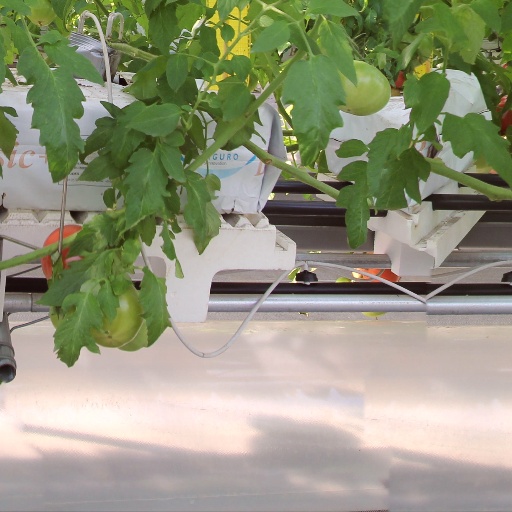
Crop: tomato